Lath and plaster

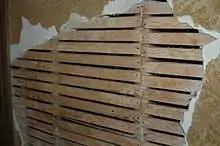
Partially-exposed wallpapered lath and plaster illustrating the technique. Example from the Winchester Mystery House, constructed between 1884 and 1922

The wall or ceiling finishing process begins with wood or metal laths. These are narrow strips of wood, extruded metal, or split boards, nailed horizontally across the wall studs or ceiling joists. Each wall frame is covered in lath, tacked at the studs. Wood lath is typically about wide by long by thick. Each horizontal course of lath is spaced about away from its neighboring courses. Metal lath is available in by sheets.